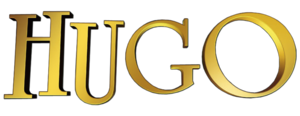
Hugo (film)
Hugo er en amerikansk 3D Fantasy-Dramafilm, baseret på Brian Selznicks roman The invention of Hugo Cabret, om en dreng der bor alene i en banegård i Paris, og den gådefulde ejer af en legetøjsbutik. Den er instrueret af Martin Scorsese. Den er produceret i et samarbejde mellem Graham Kings GK Films og Johnny Depps Infinitum Nihil. Filmen har Asa Butterfield, Chloë Grace Moretz, Ben Kingsley, Sacha Baron Cohen, Ray Winstone, Emily Mortimer, Jude Law og Christopher Lee på rollelisten.